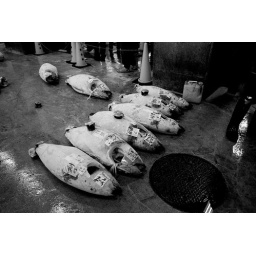
Tokyo - Tsukiji Fish Market: the biggest wholesale fish and seafood market in the world.